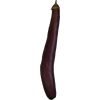
Label: Eggplant long 1